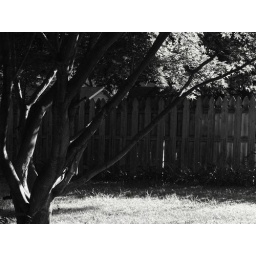
...till i spotted the cat in the window by the tree